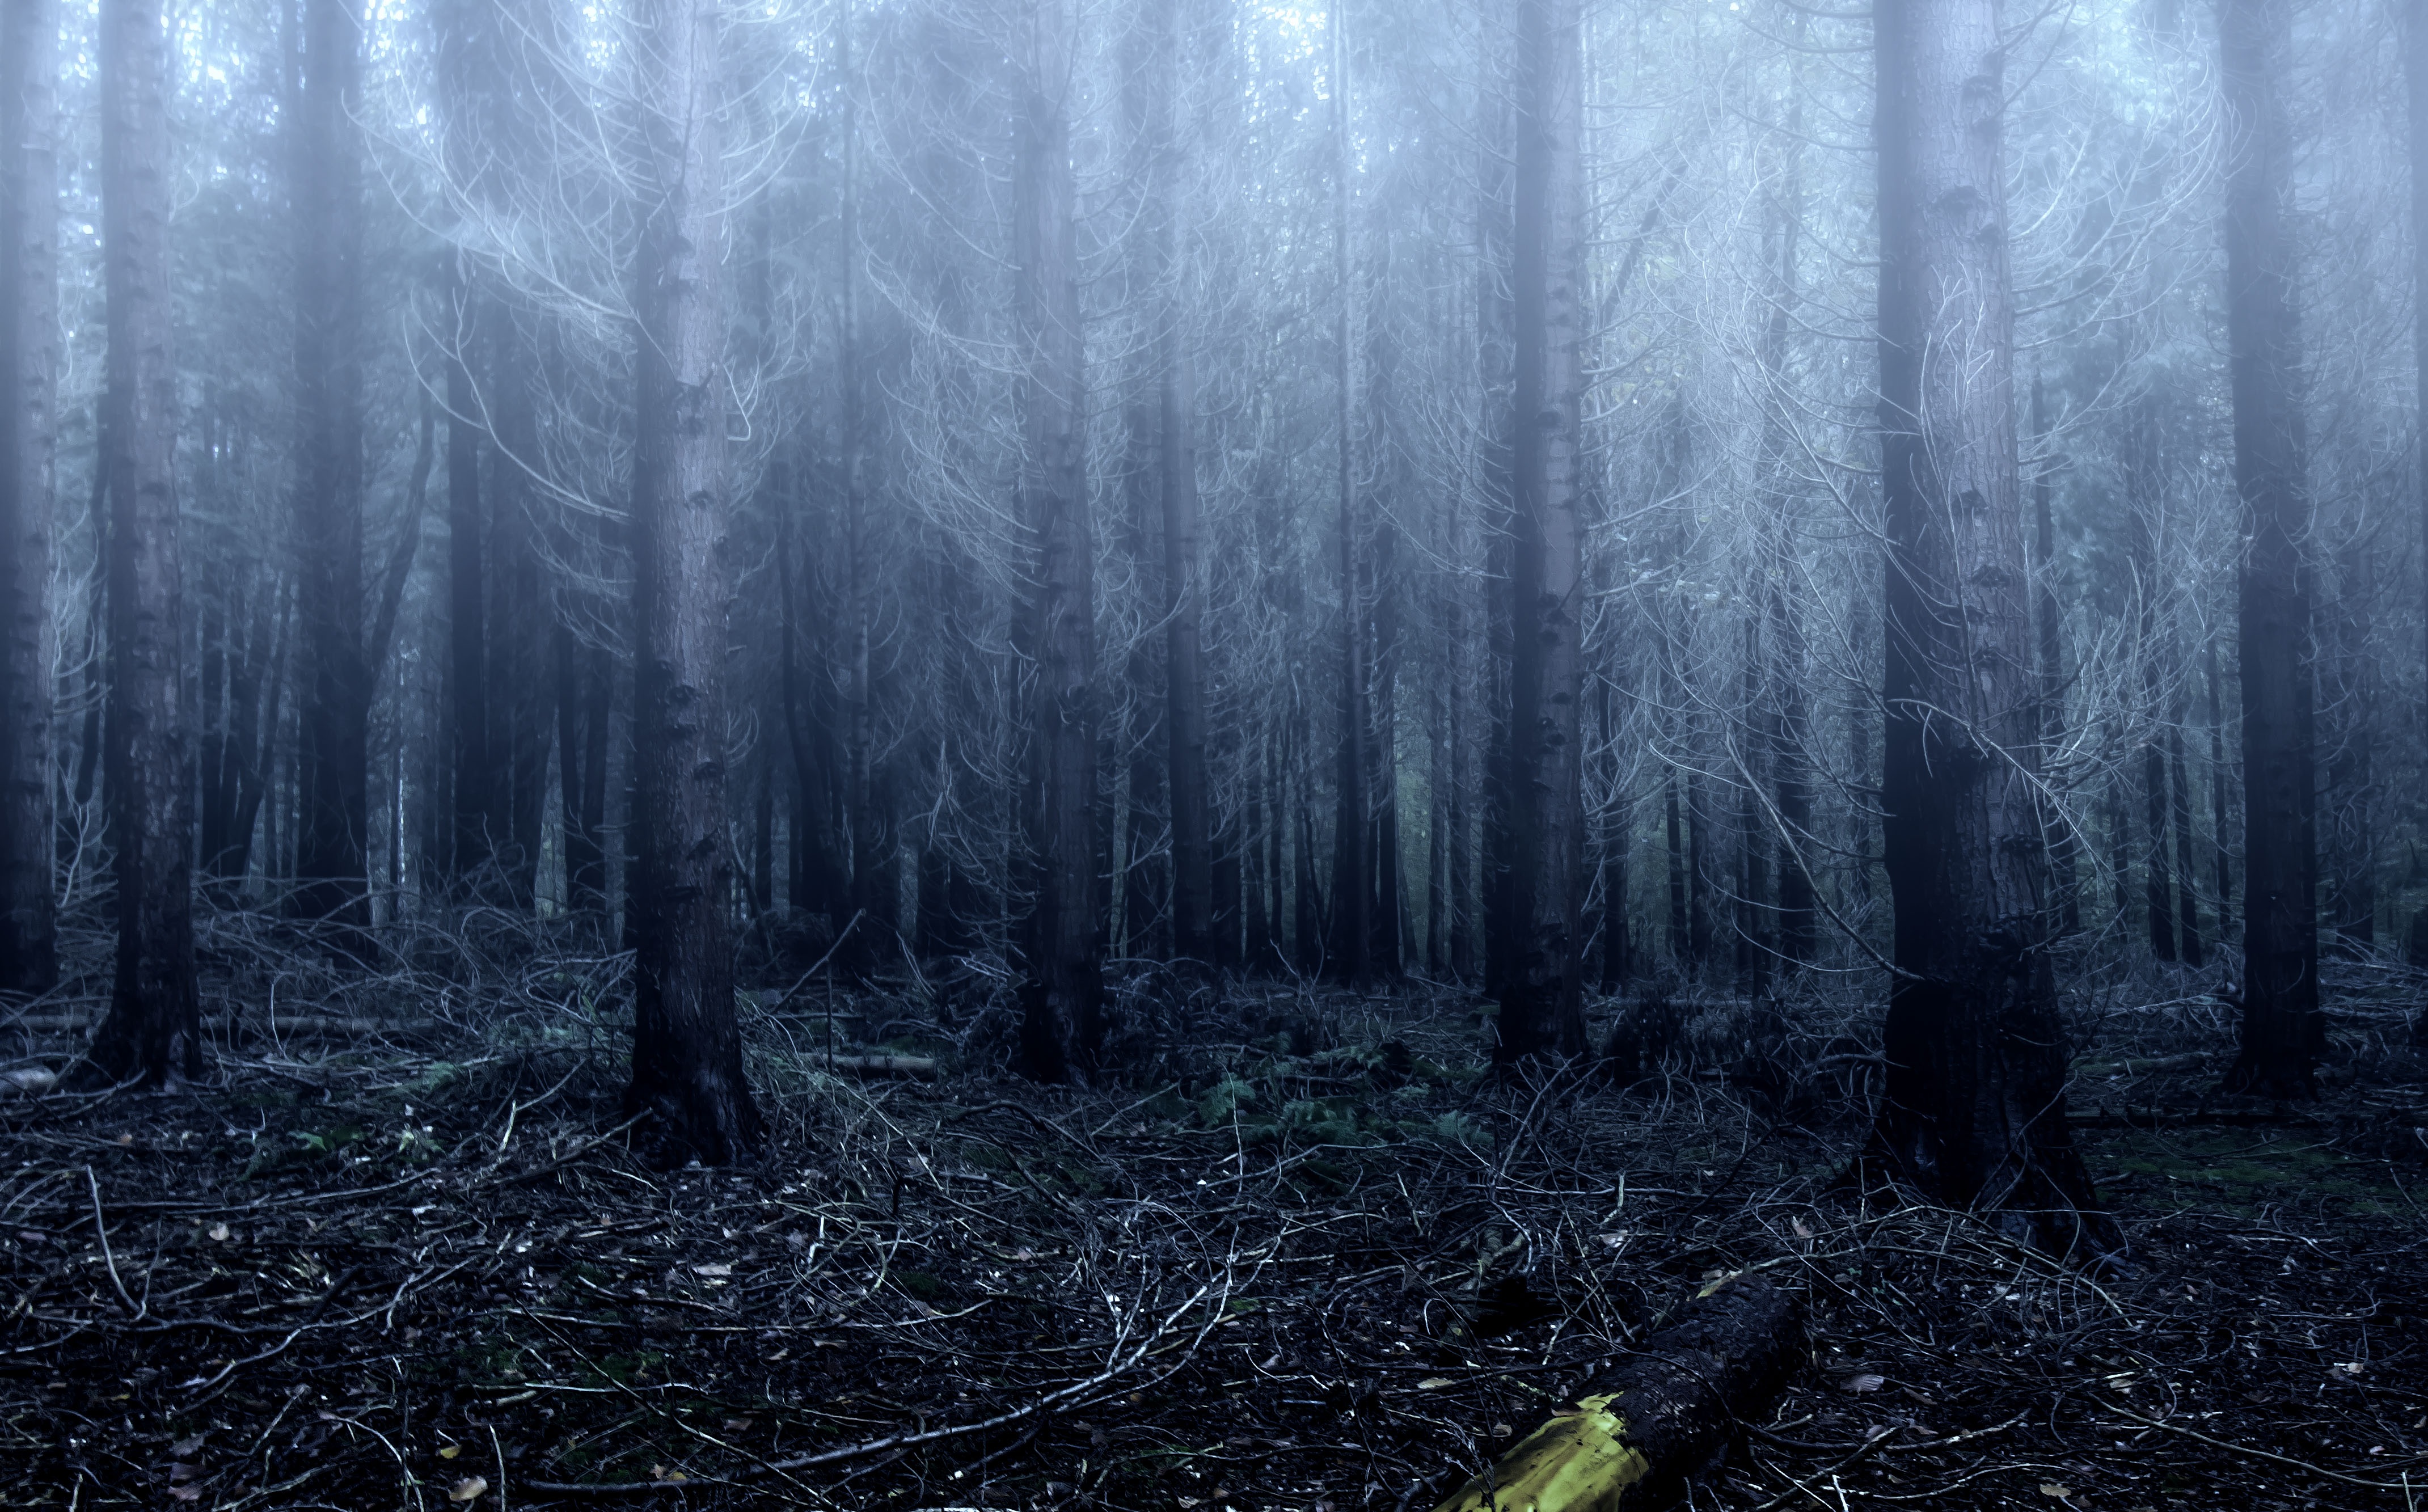
tree, nature, forest, wilderness, branch, cold, plant, fog, mist, sunlight, mystical, autumn, weather, darkness, trees, spruce, wetland, woodland, habitat, mood, ecosystem, biome, old growth forest, natural environment, geographical feature, atmospheric phenomenon, woody plant, temperate coniferous forest